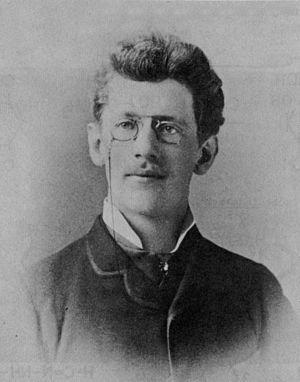
Ludwig Knorr, était un chimiste allemand.